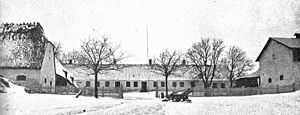
Heldagergård
Heldagergård omkring 1900
Heldagergård er en gammel gård, som blev kaldt Haldager, den nævnes første gang i 1314 og kom senere ind under Hvidkilde gods, som en avlsgård. Gården ligger i Tved Sogn, Sunds Herred, Svendborg Amt, Svendborg Kommune.
Heldagergård er en gammel gård, der nævnes første gang i 1314 og kom senere ind under Hvidkilde gods, som en avlsgård. Gården ligger i Tved Sogn, Sunds Herred, Svendborg Amt, Svendborg Kommune. Den blev tidligere kaldt Haldager.